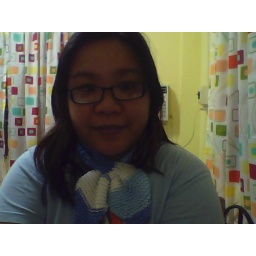
blue striped bow knot scarf with knot in front